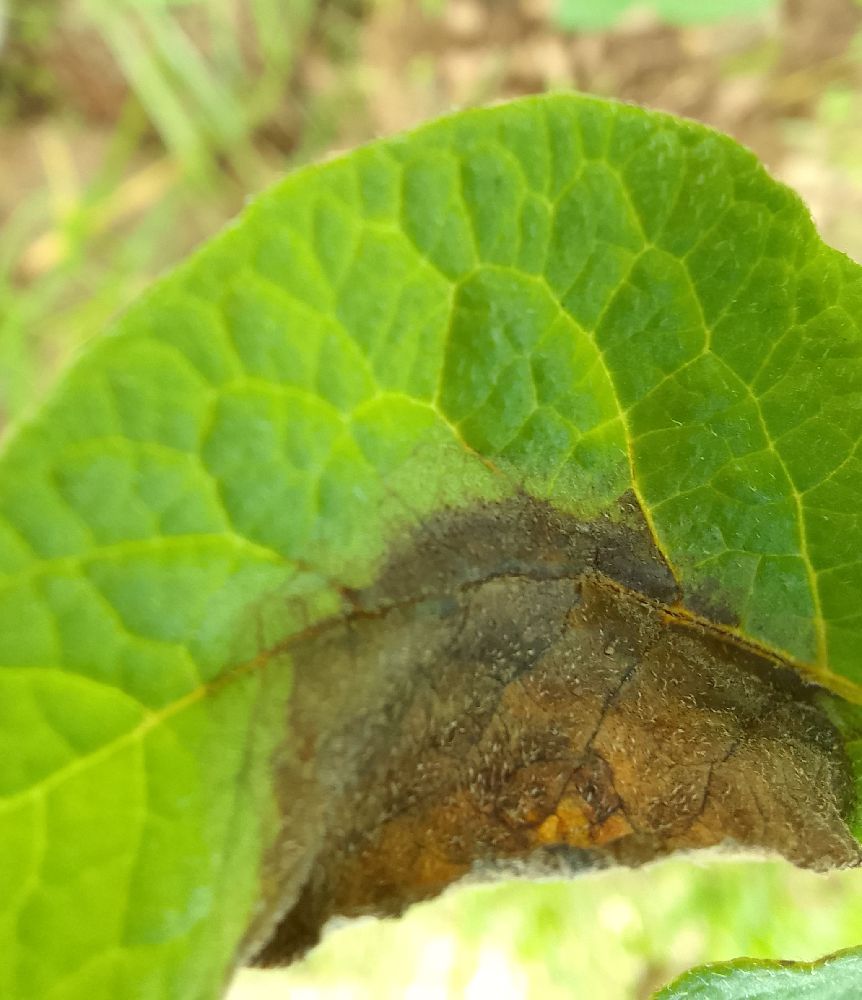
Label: Late blight